John Gilling

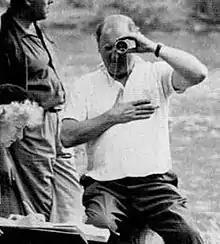

John Gilling (29 May 1912 – 22 November 1984) was an English film director and screenwriter, born in London. He was known for his horror movies, especially those he made for Hammer Films, for whom he directed "The Shadow of the Cat" (1961), "The Plague of the Zombies" (1966), "The Reptile" (1966) and "The Mummy's Shroud" (1967). Elsewhere he directed "Cross of the Devil" (1975), among others.